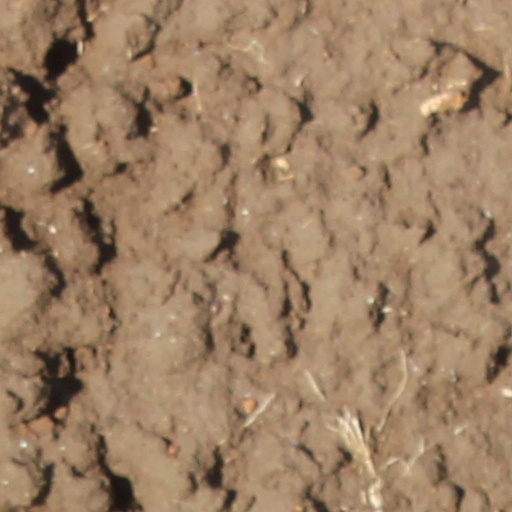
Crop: wheat